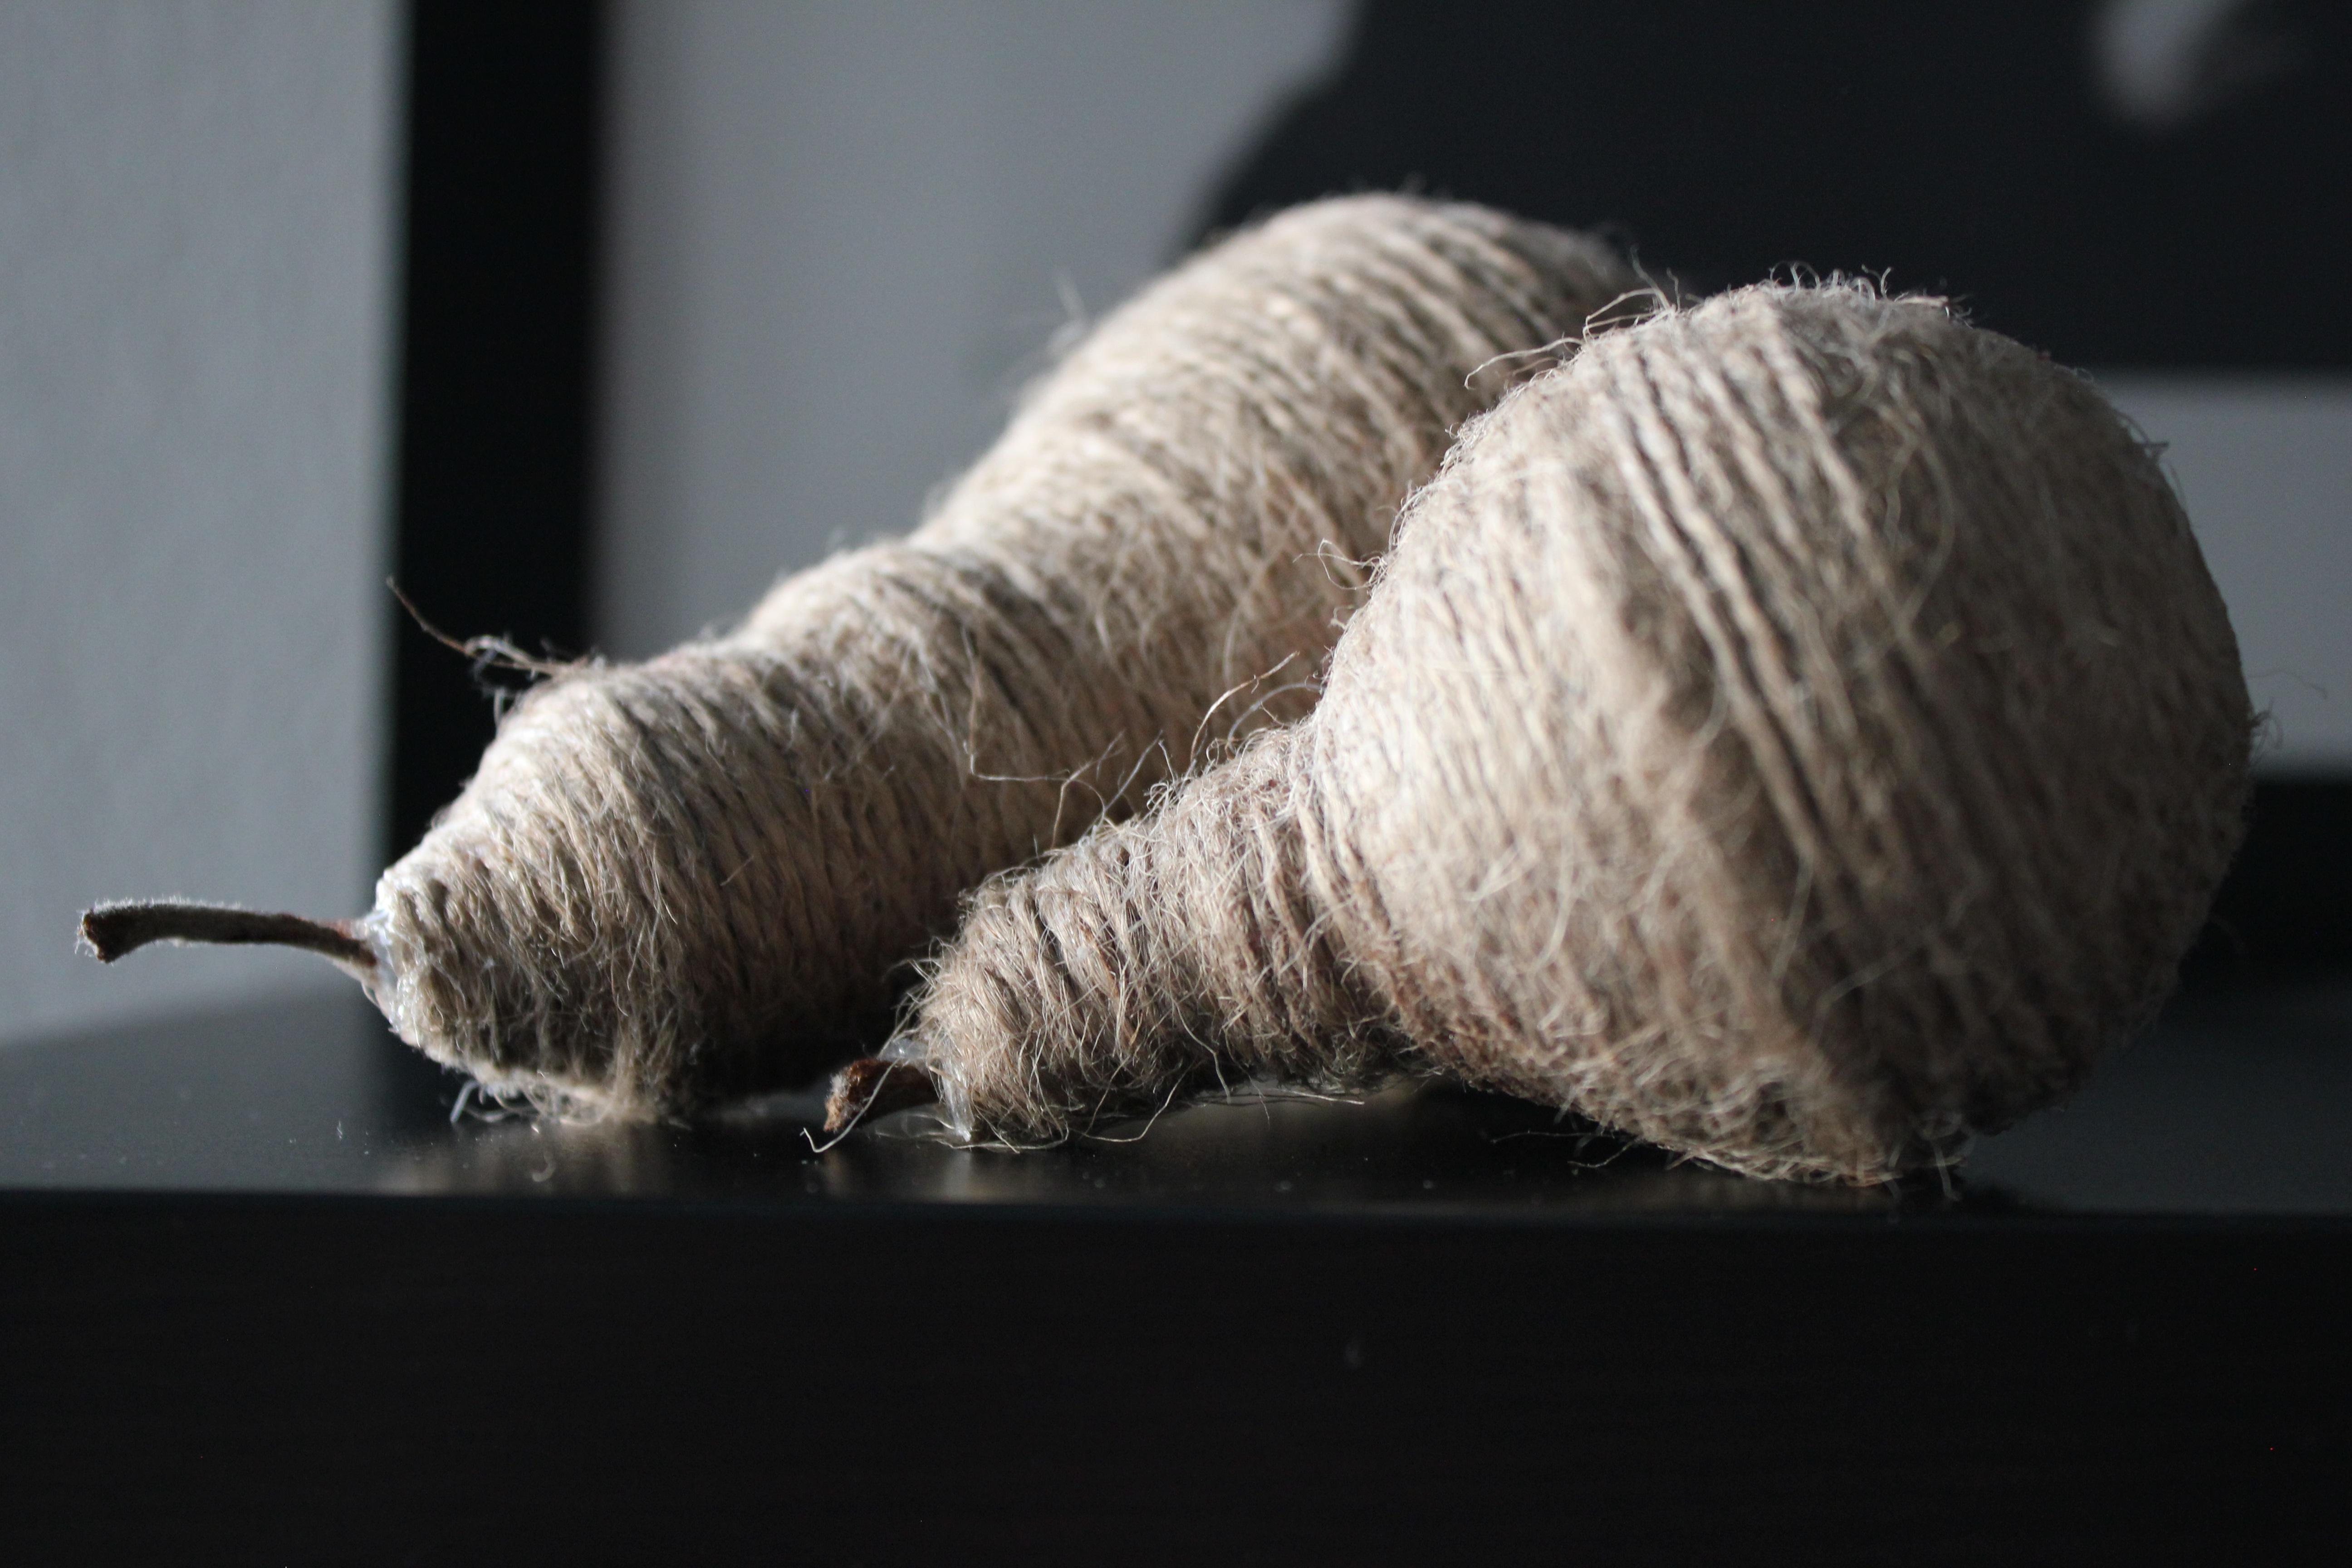
hand, rope, white, photography, fruit, fur, color, black, pear, invertebrate, close up, textile, macro photography, bombycidae